Flores Old Ground

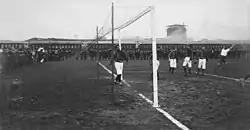
1904 Tie Cup Final: Rosario A.C. scoring to CURCC at Flores Old Ground

The Old Ground was also used as home venue by the rugby union (as the club was one of the founding members of Argentine Rugby Union) and polo teams from the institution.